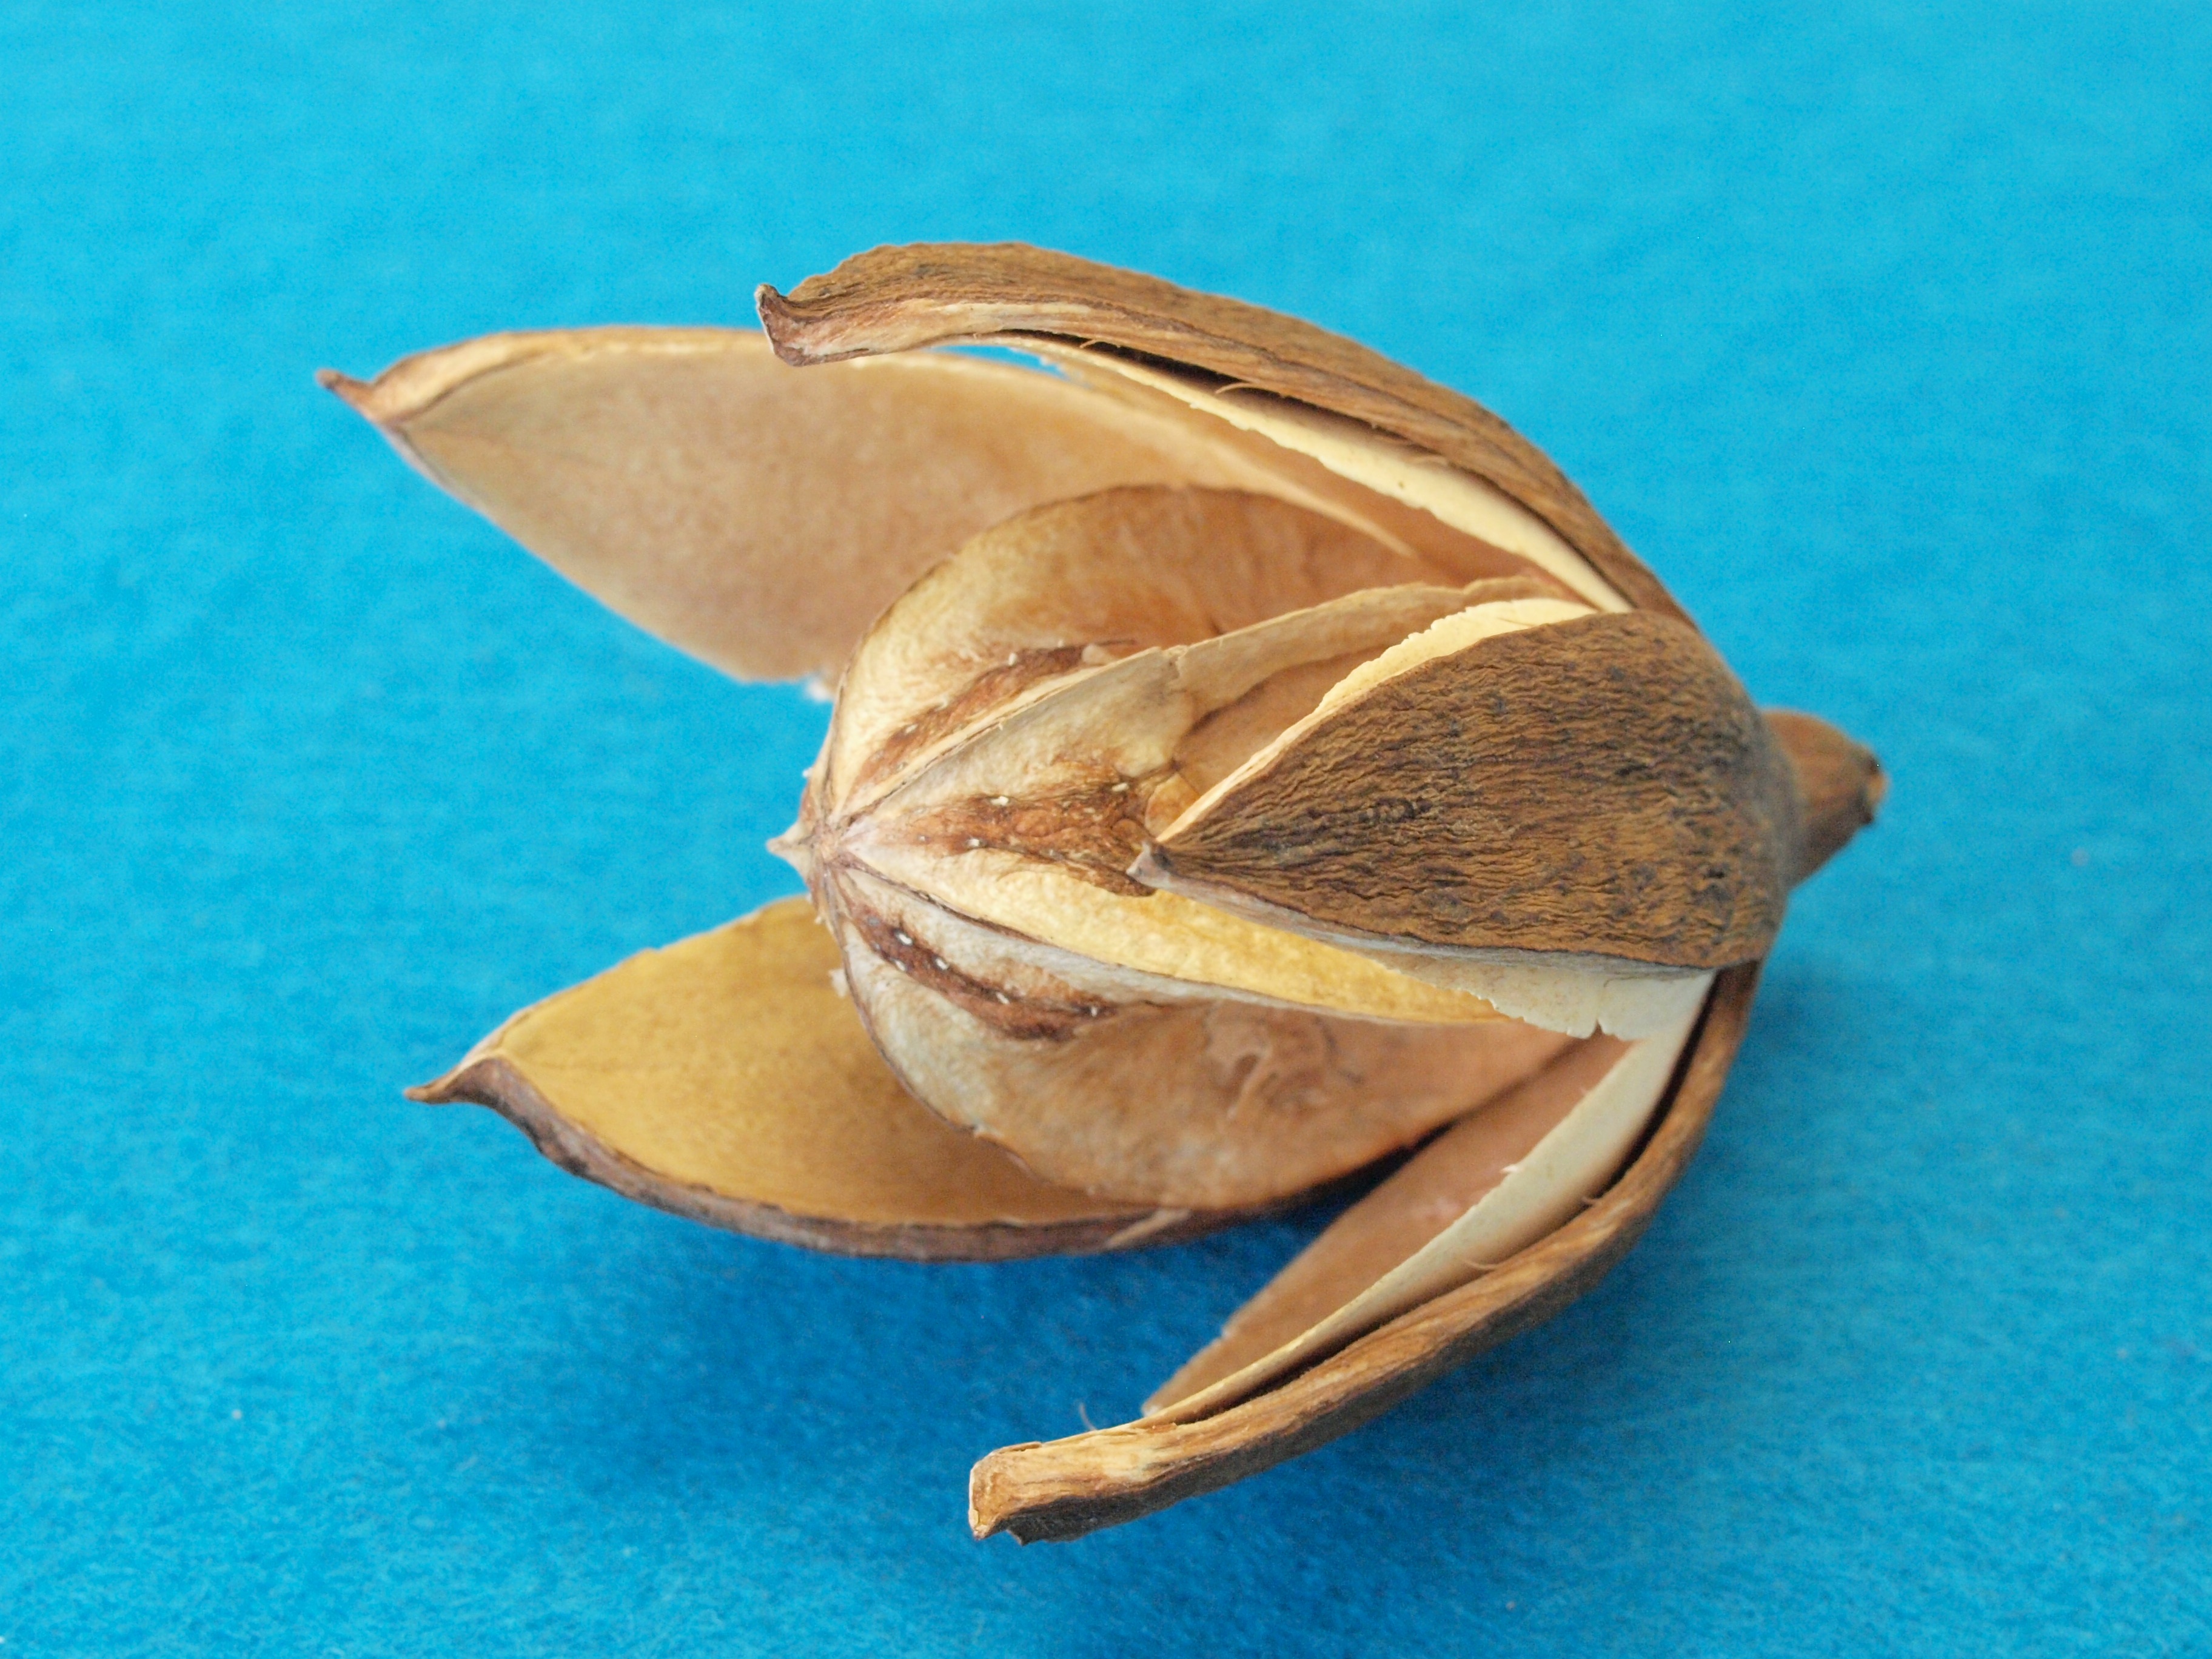
hand, wood, leaf, flower, food, produce, dried, india, wild lily, entandrophragma cylindricum, sapeli tree, panicle flowers